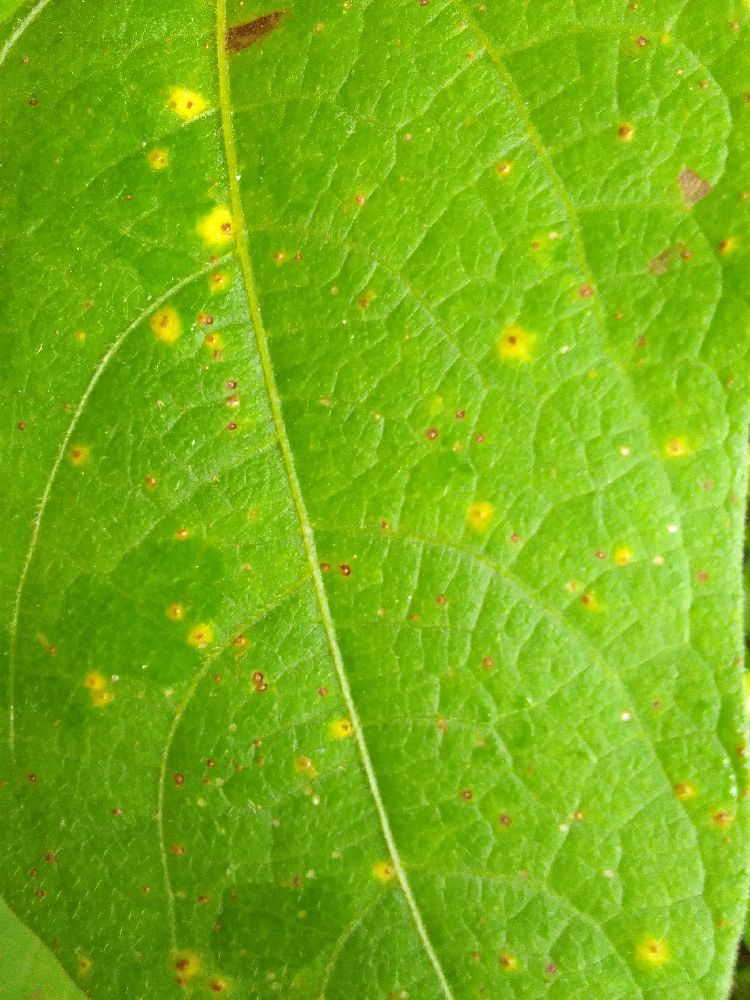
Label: rust